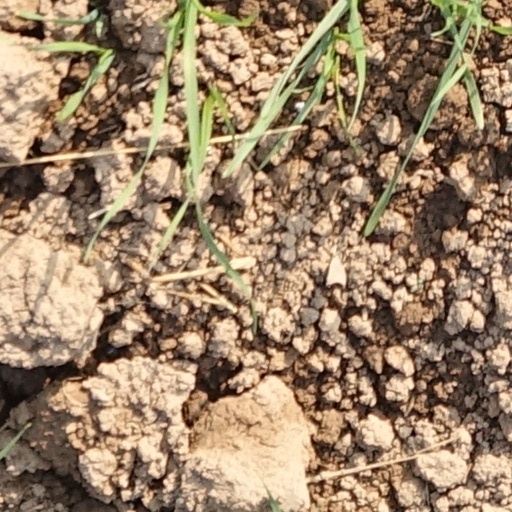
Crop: wheat